Ancient Egyptian agriculture

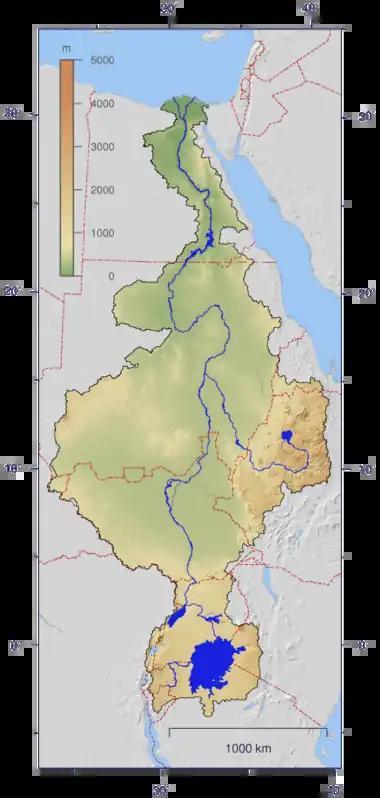
The Nile's watershed

The civilization of ancient Egypt was indebted to the Nile River and its dependable seasonal flooding. The river's predictability and fertile soil allowed the Egyptians to build an empire on the basis of great agricultural wealth. Egyptians are credited as being one of the first groups of people to practice agriculture on a large scale. This was possible because of the ingenuity of the Egyptians as they developed basin irrigation. Their farming practices allowed them to grow staple food crops, especially grains such as wheat and barley, and industrial crops, such as flax and papyrus.